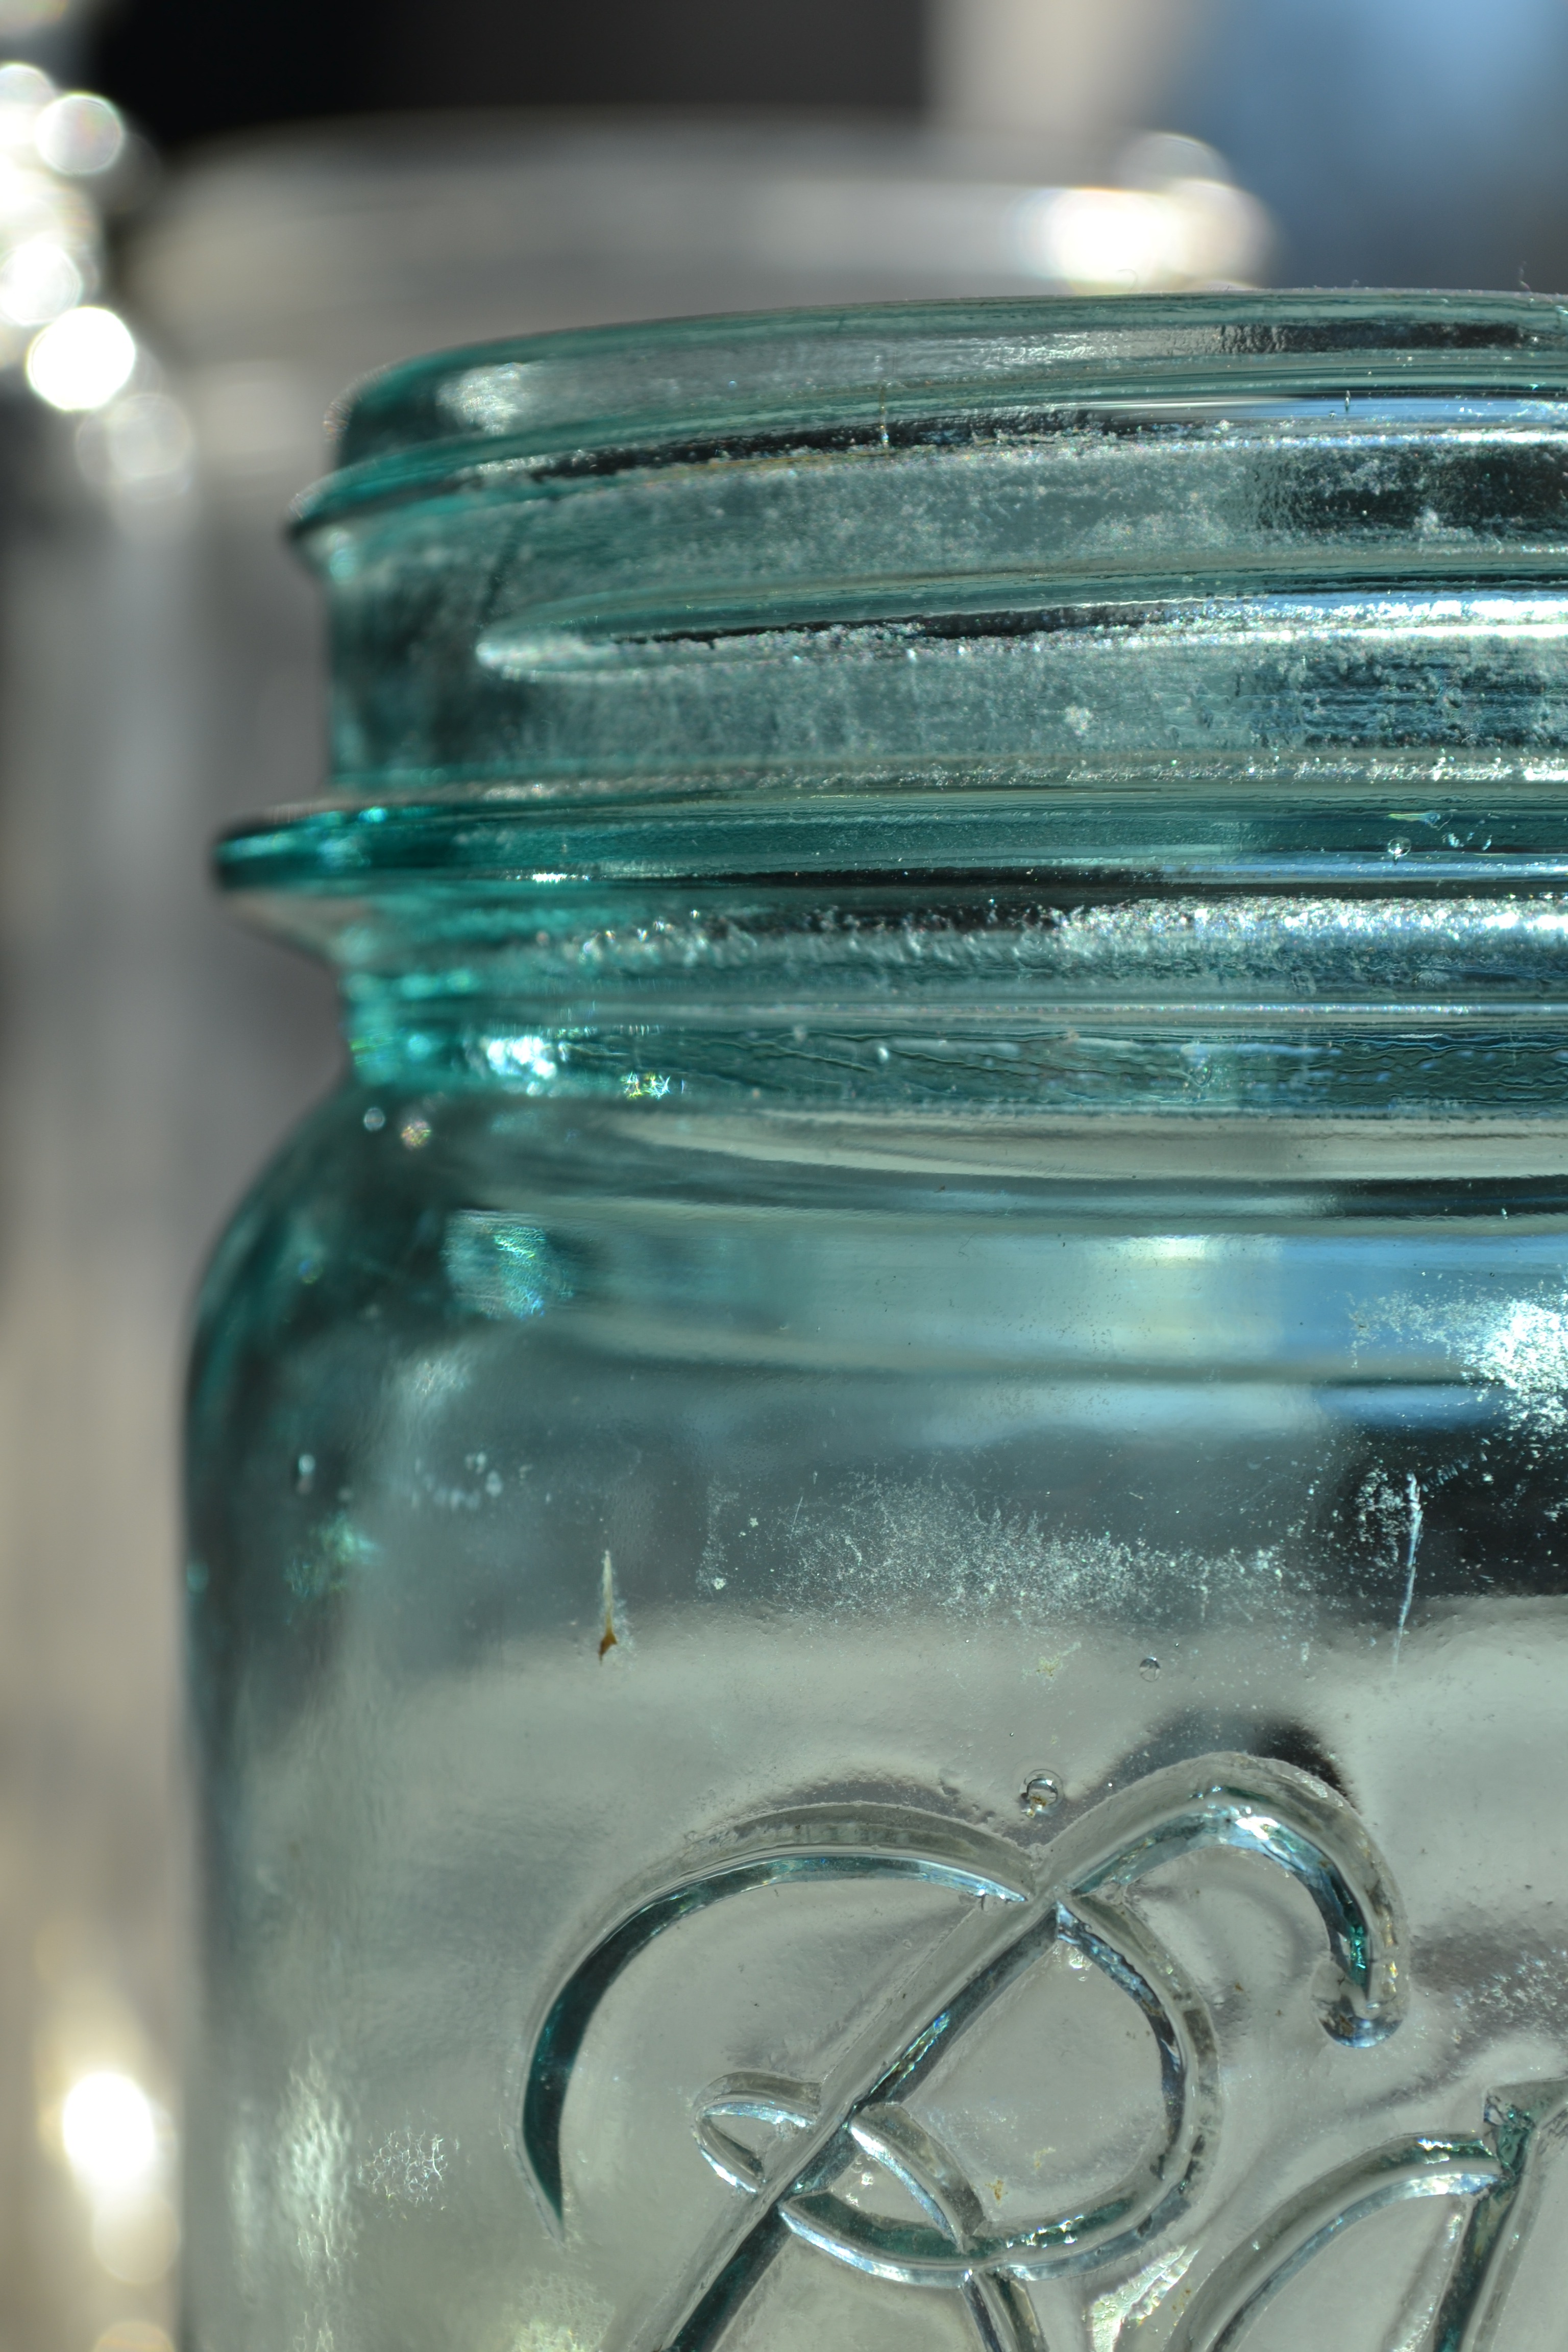
water, glass, jar, clear, green, bottle, blue, mason jar, close up, container, macro photography, glass jar, drinkware